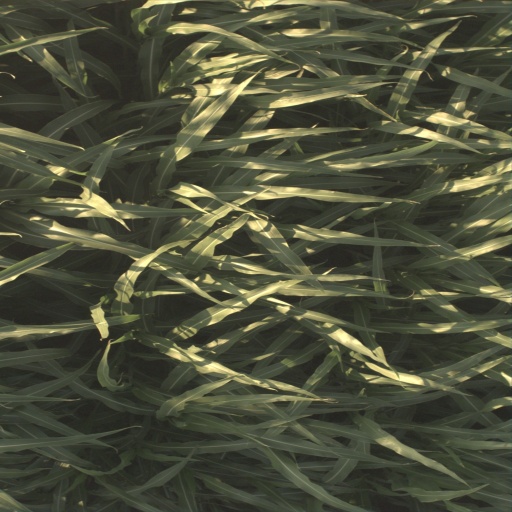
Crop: sorghum